Painted Chamber

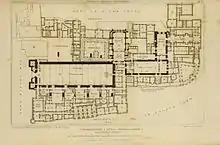
Plan of the Palace of Westminster in 1834, showing the position of the Painted Chamber, parallel to the House of Commons in St Stephen's Chapel to the north, and at right angles to the south end of the House of Lords in the White Chamber to the west.

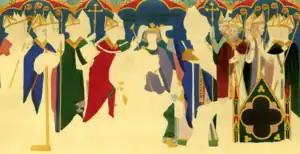
Mural of the coronation of Edward the Confessor, Charles Stothard 1819

The chamber was originally named the King's Chamber. It adjoined a new Queen's Chamber to the south, later used for meetings of the House of Lords until it moved to the Lesser Hall or White Chamber in 1801; the Queen's Chamber was demolished along with other buildings in 1823. The King's Chamber came to be known as the Painted Chamber after its decorative wall paintings, of Virtues and Vices, and Bible figures. The brightly coloured paintings took 60 years to complete, starting in 1226. The original paintings were repaired in 1263 after they were damaged by fire, and again in 1267 after they were damaged by a mob that invaded the palace. The murals were supplemented by paintings commissioned by subsequent monarchs.